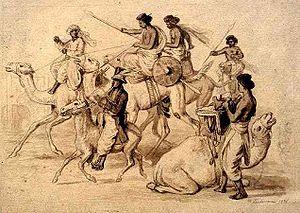
Les ménageries ambulantes étaient des collections en tournée d'animaux exotiques vivants. À partir de la fin du XVIIIᵉ siècle, elles deviennent progressivement une partie régulière de la culture des distractions dans toute l'Europe et aux États-Unis. Ces ménageries sont exploitées par des forains qui se déplacent avec leurs animaux de place en place, pour les présenter au public dans des baraques aux animaux contre un droit d'entrée. Contrairement au cirque, la sensation de ces spectacles animaliers ne réside pas dans le dressage d'animaux tout à fait apprivoisés, mais dans la présentation de leurs caractères surprenants.